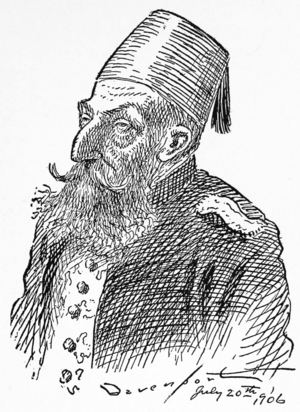
Homer Calvin Davenport est un caricaturiste, écrivain et éleveur de chevaux américain, né le 8 mars 1867 à Silverton et mort le 2 mai 1912 à New York.